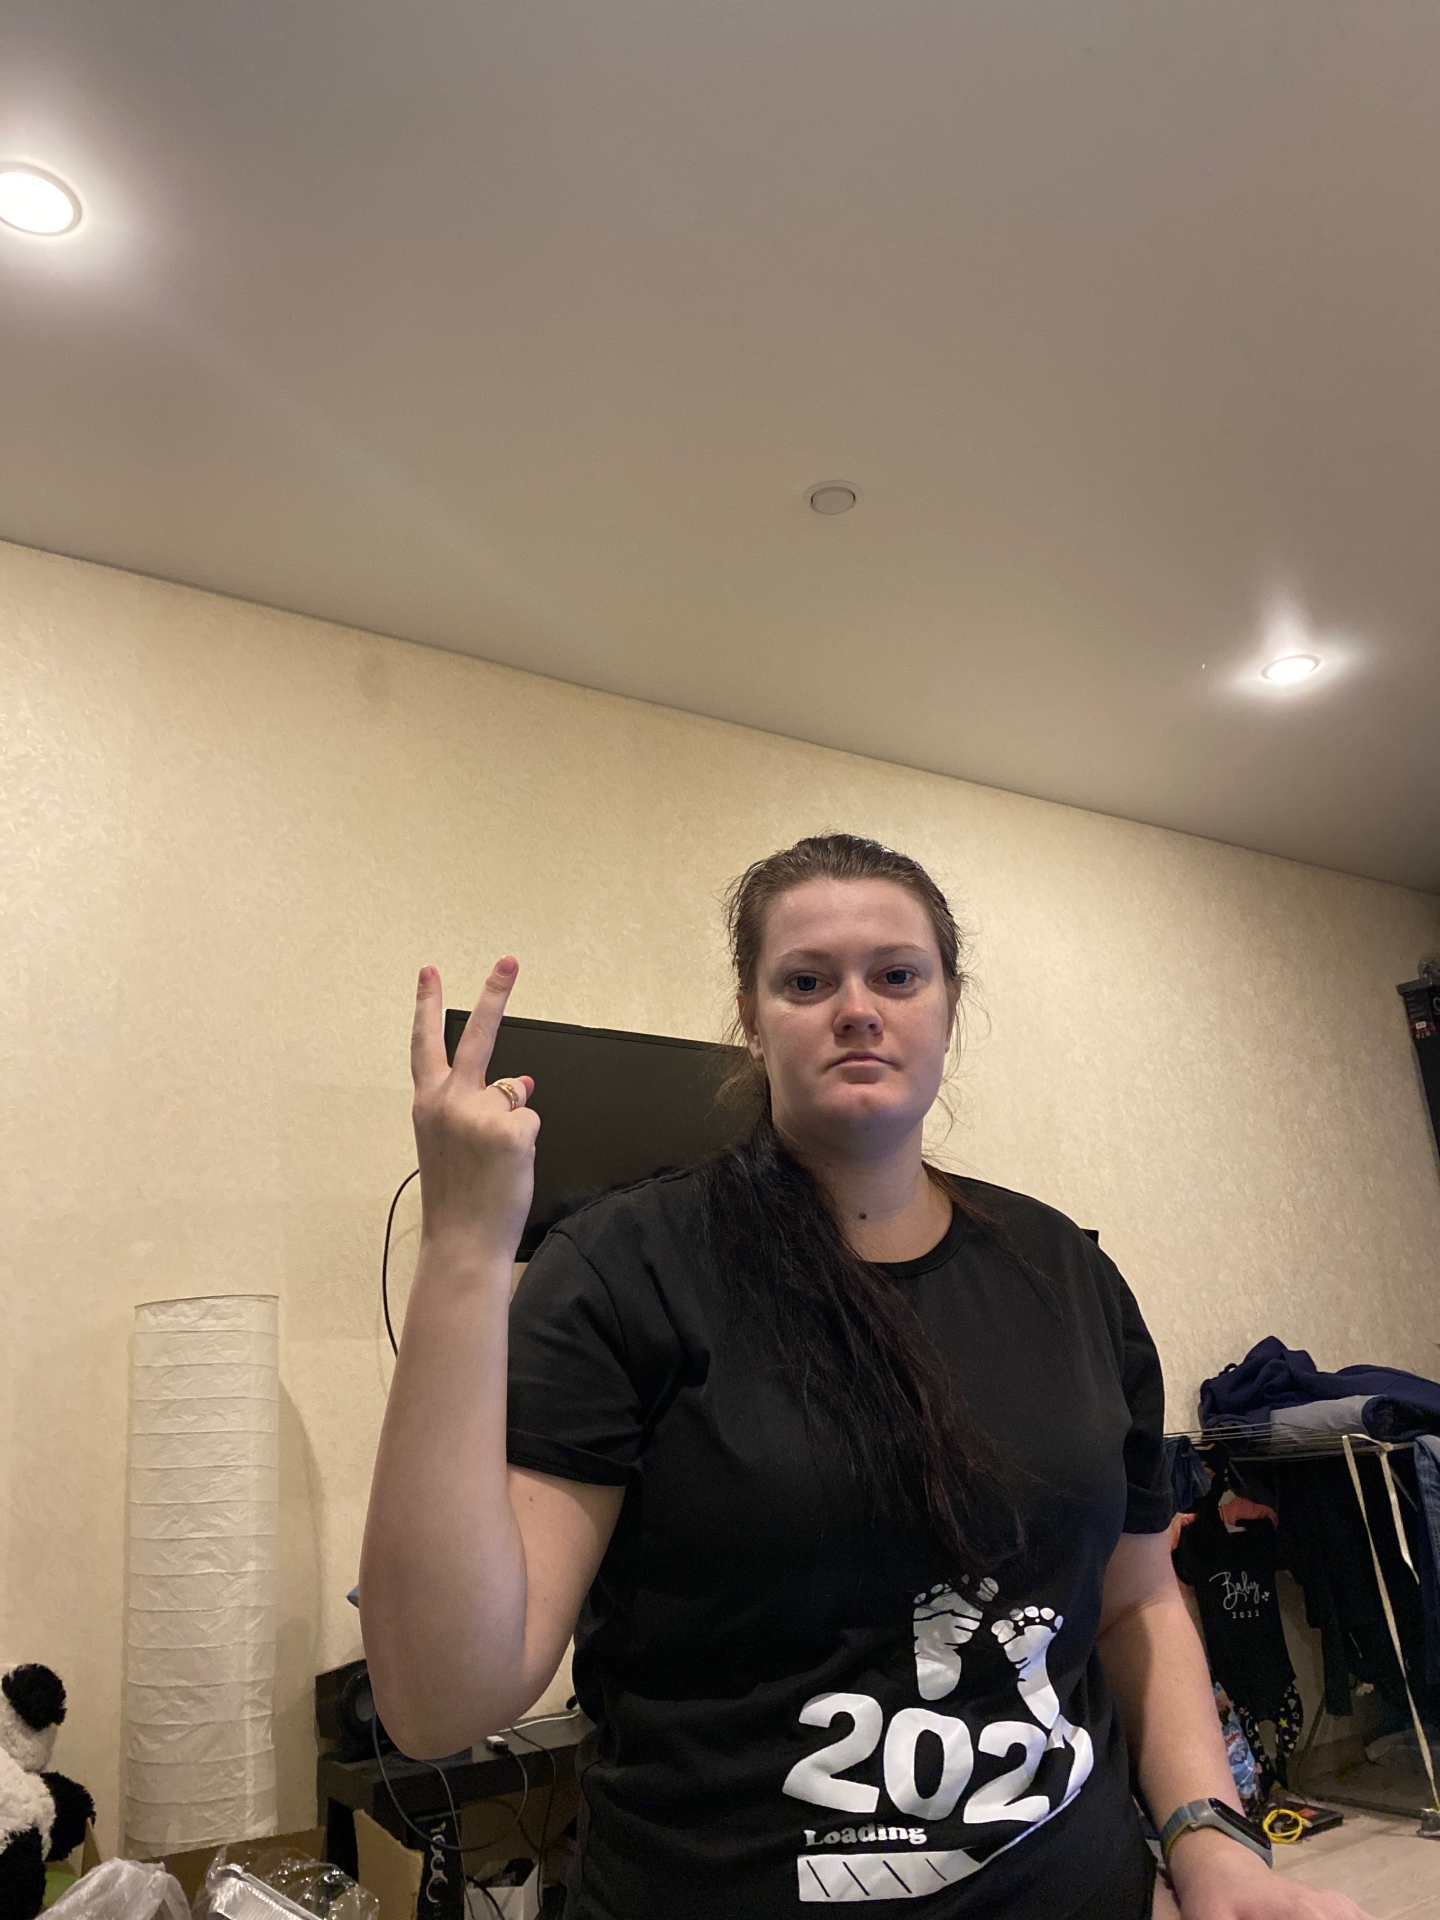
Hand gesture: peace_inverted